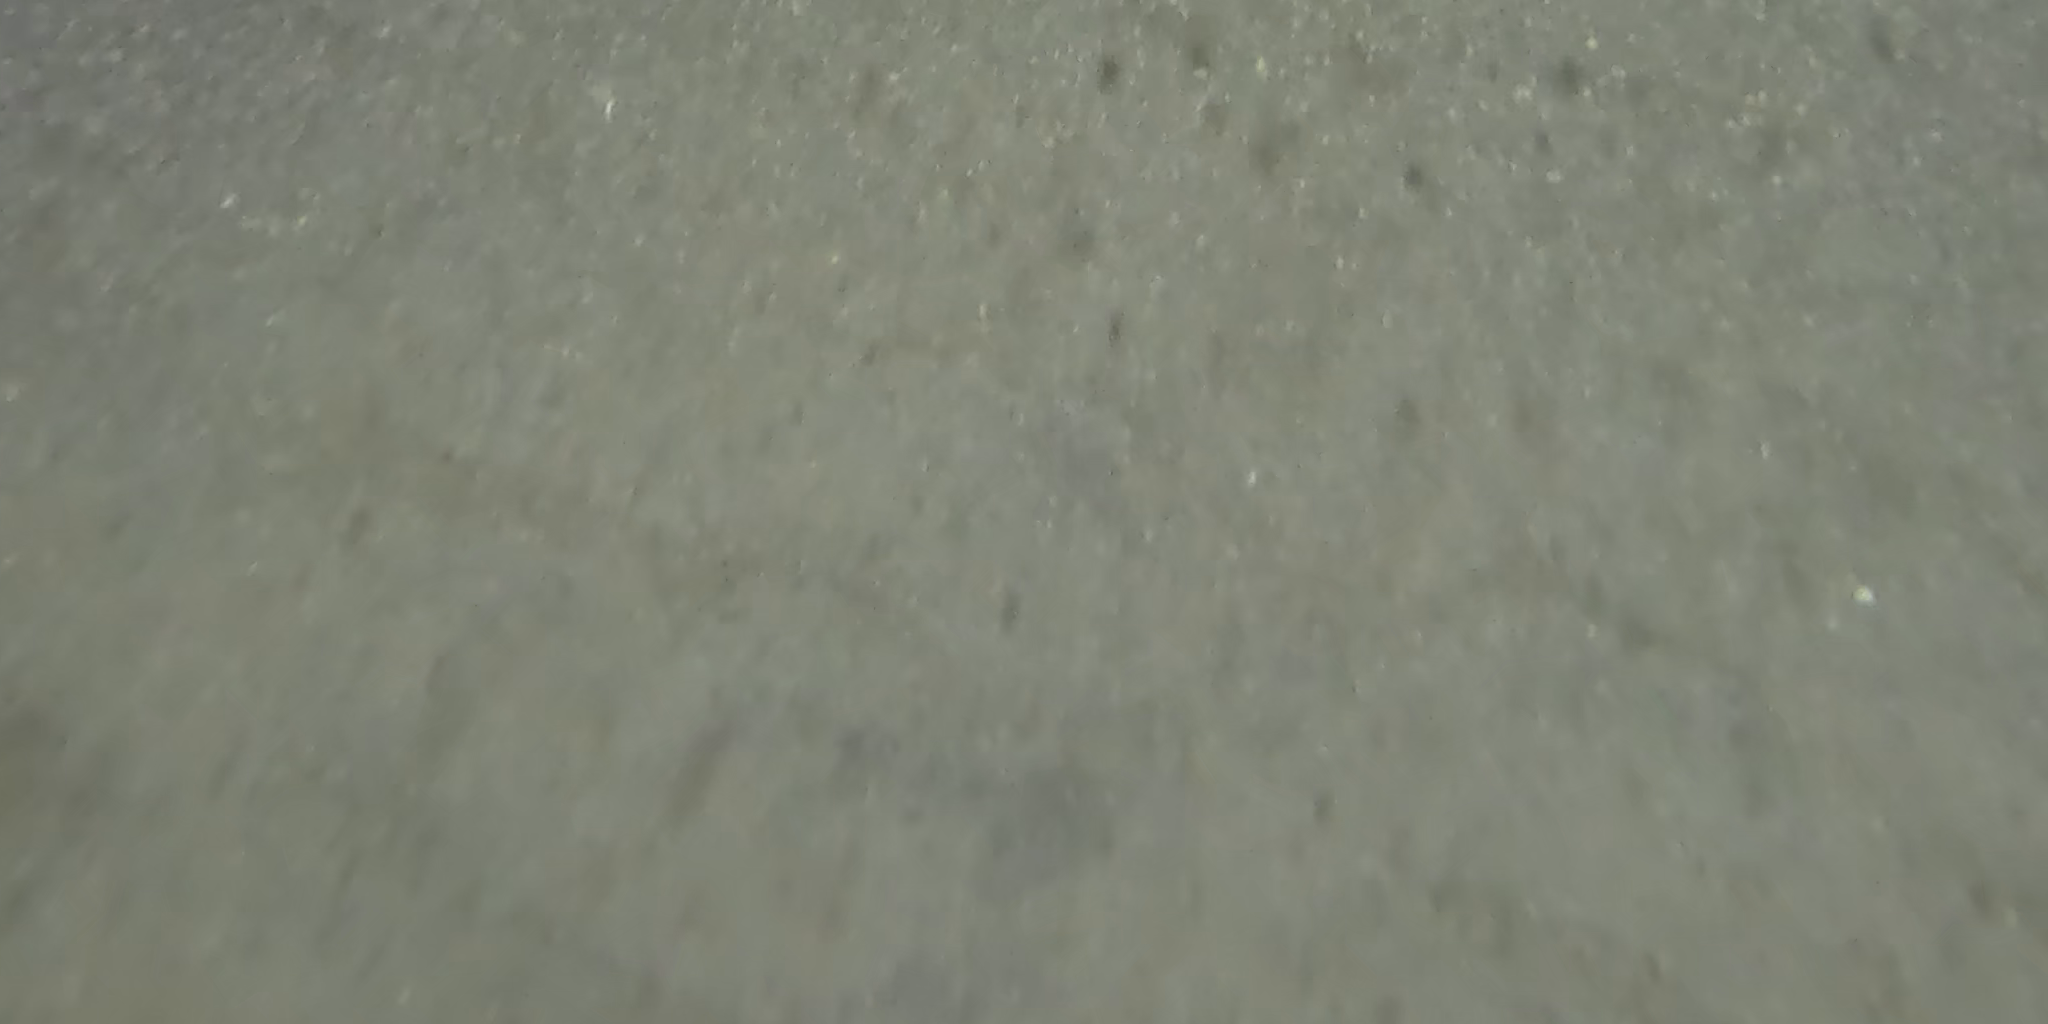
Seabed habitat: sand